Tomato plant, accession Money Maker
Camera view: tilt-top (135 deg); turntable rotation: 90 degrees
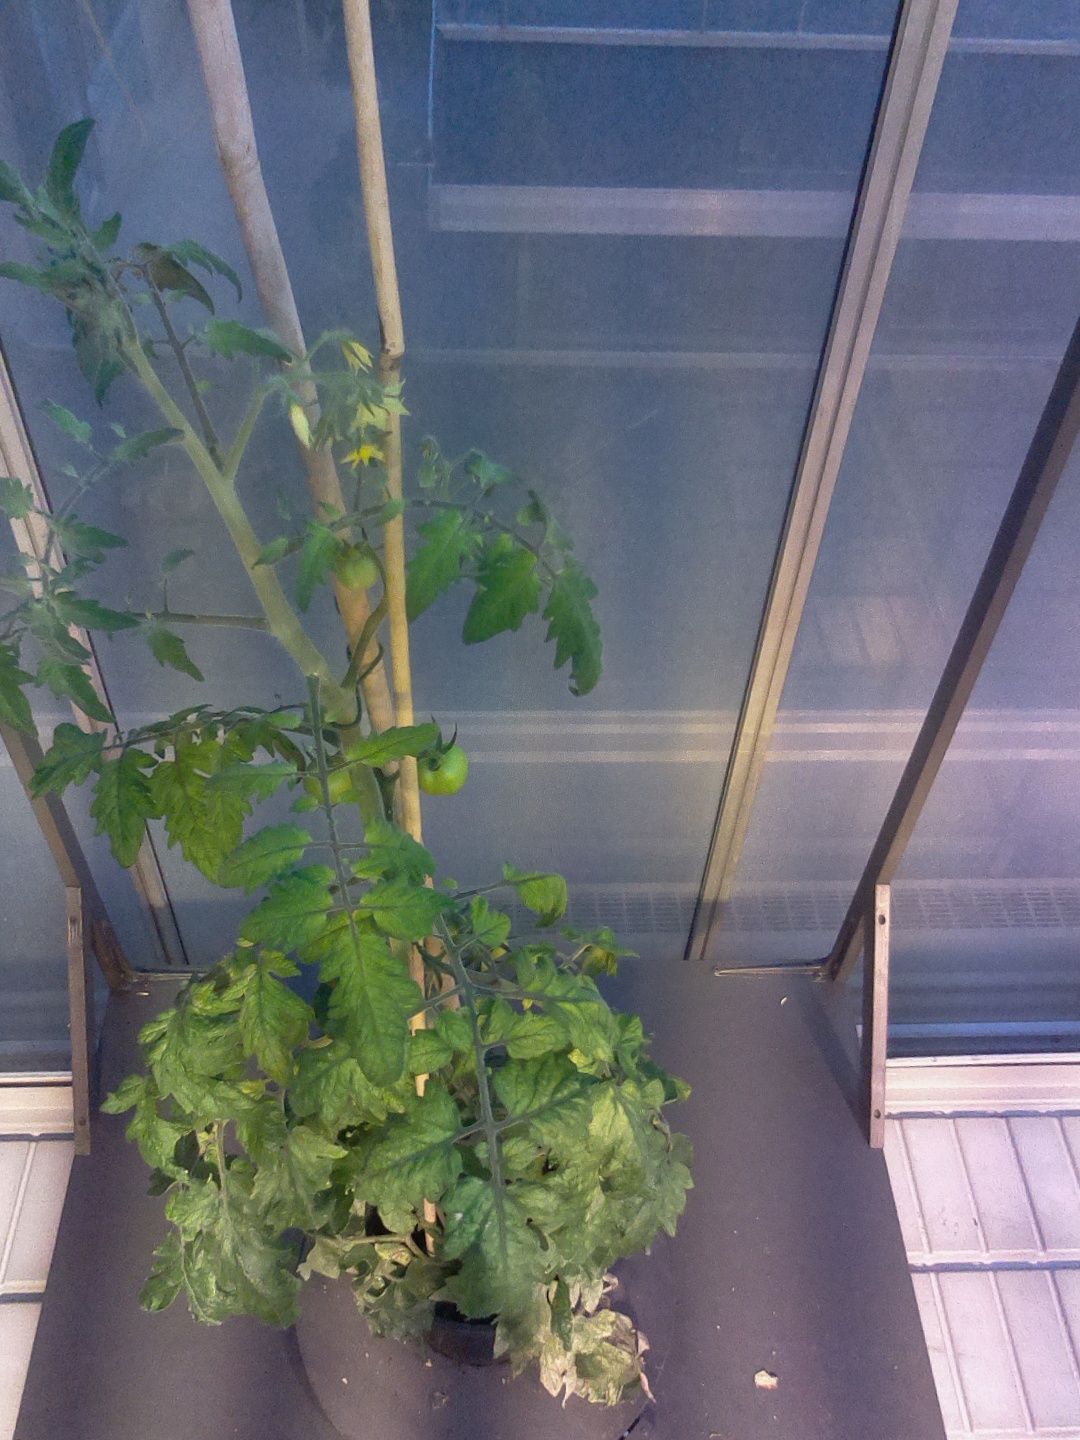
BBCH growth stage 73: 30%-40% of final fruit size